Comödie Fürth

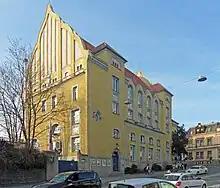
An image of Comödie Fürth

Comödie Fürth is a theatre in the city of Fürth, Bavaria.